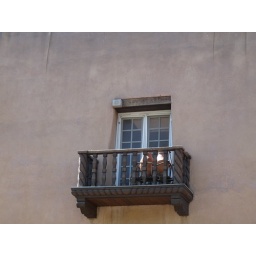
Pots on a wooden balcony in Santa Fe, New Mexico